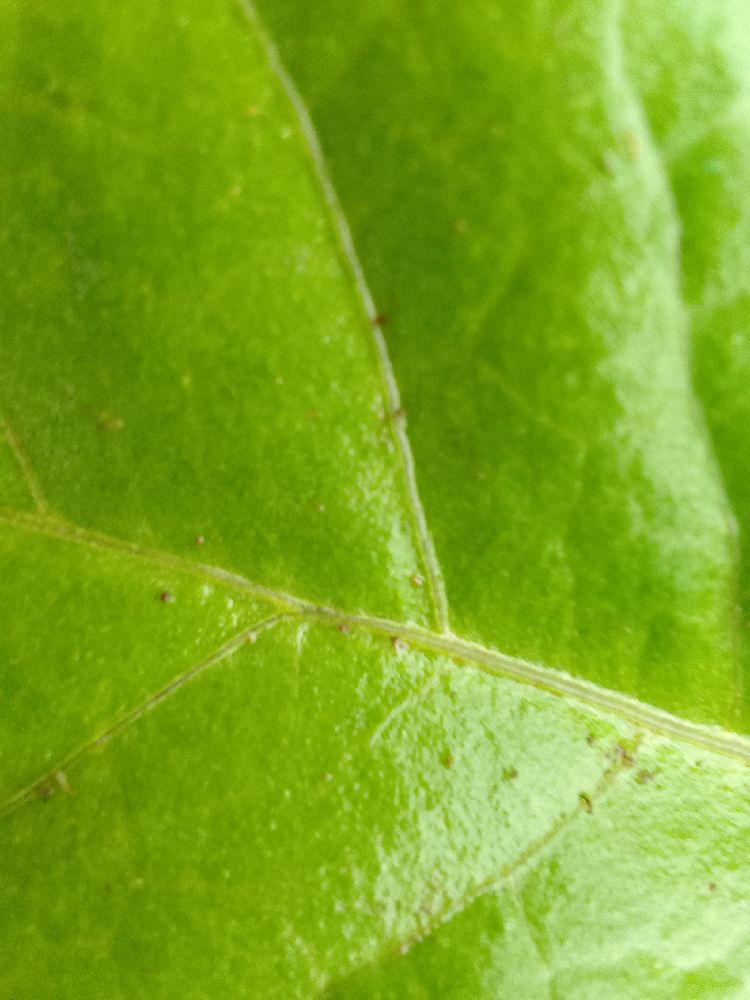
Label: healthy